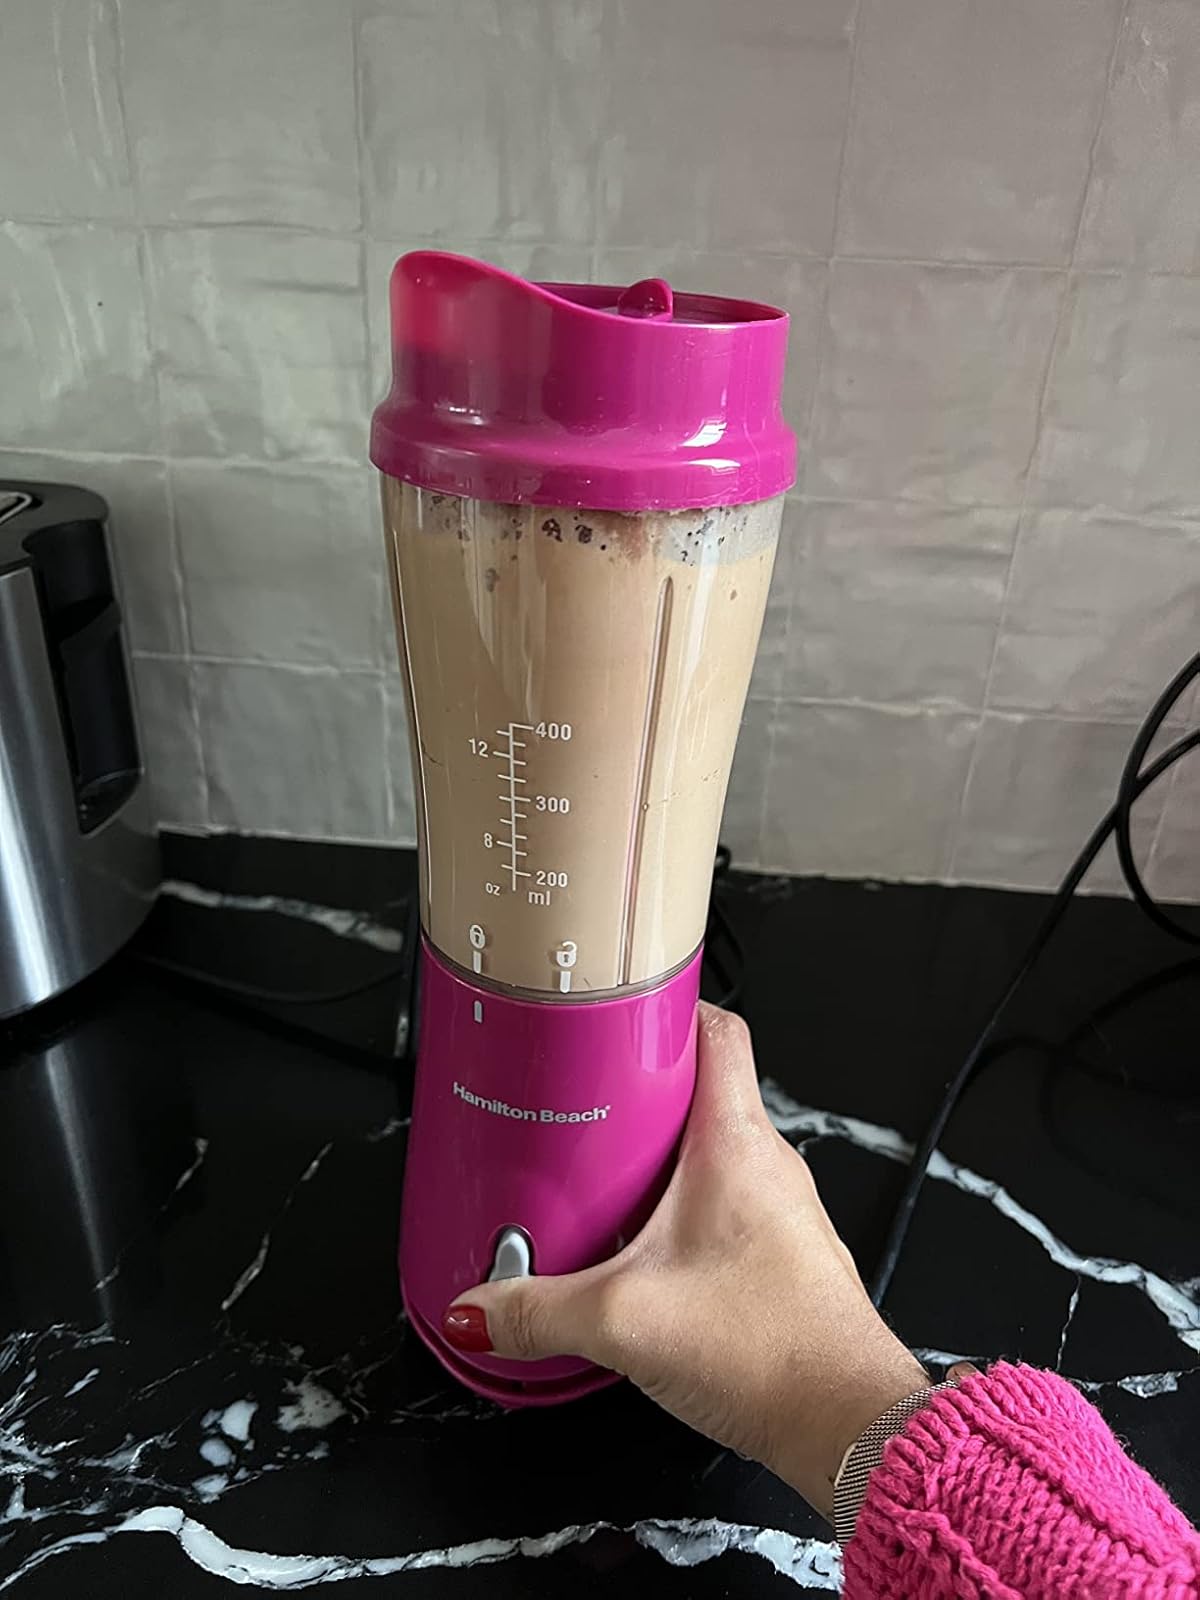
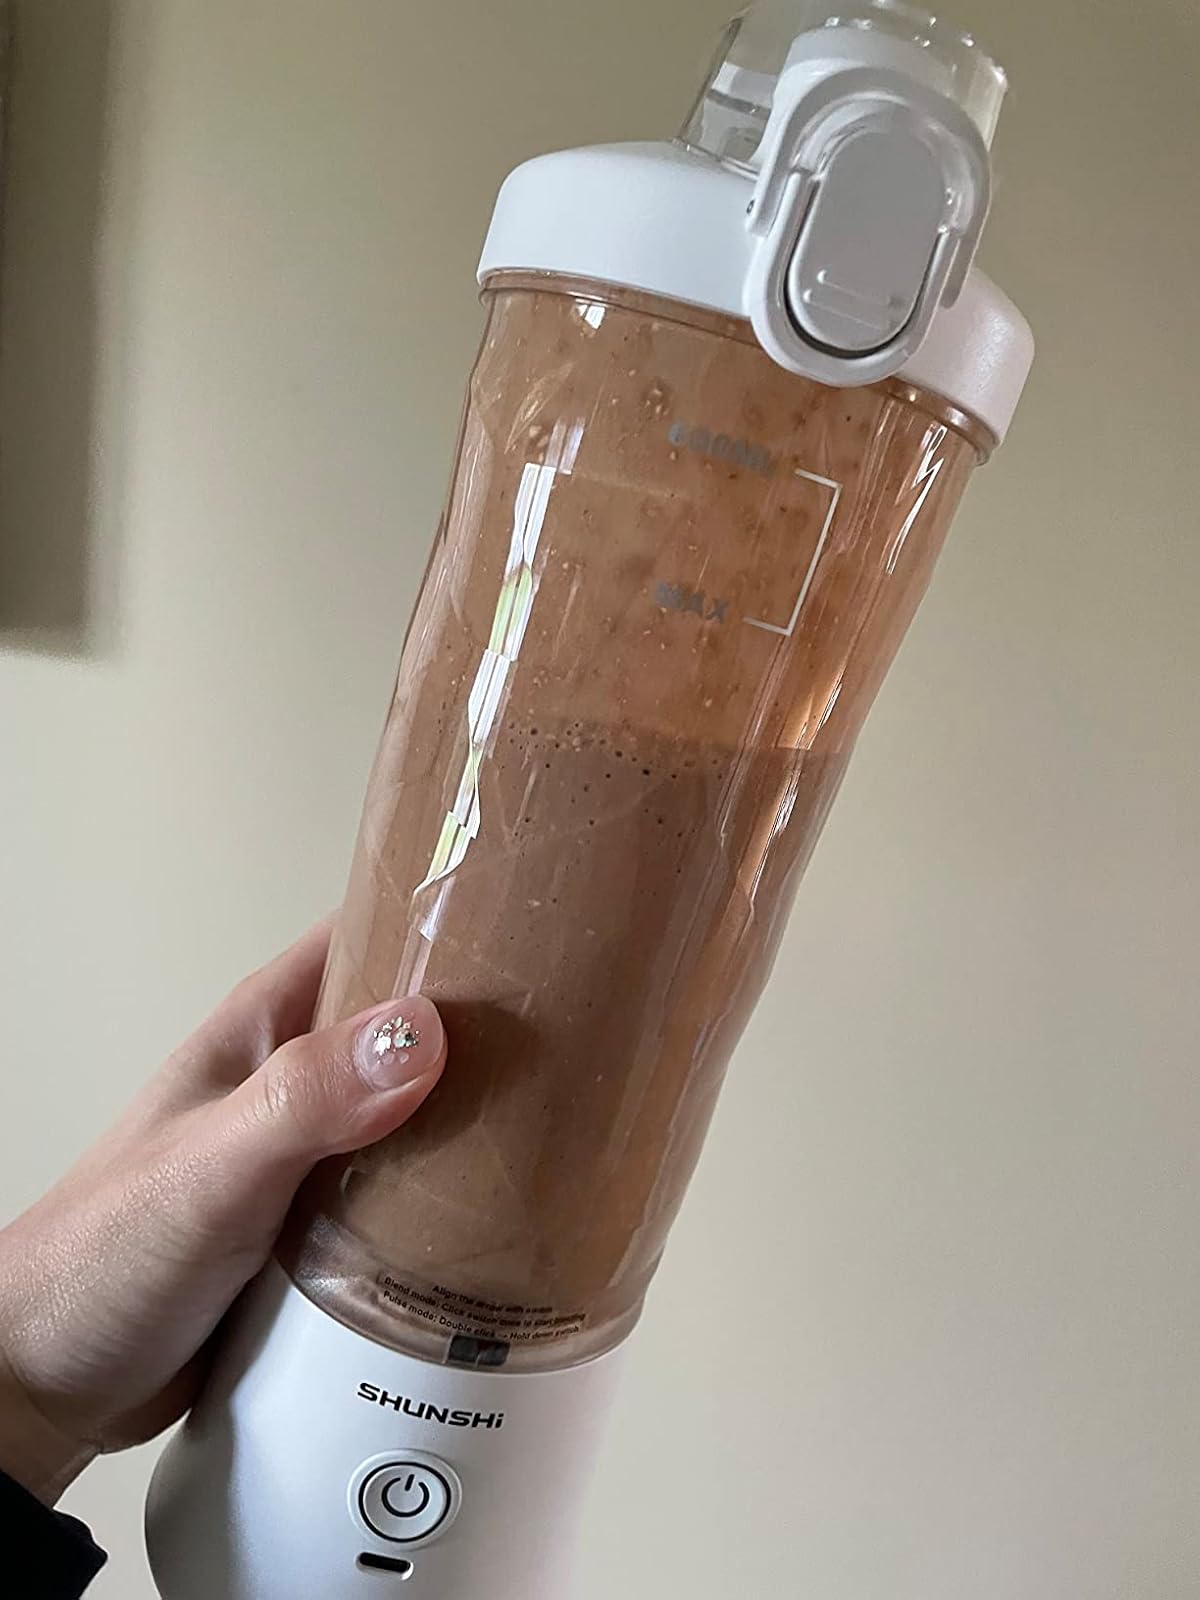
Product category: items_blender
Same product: no